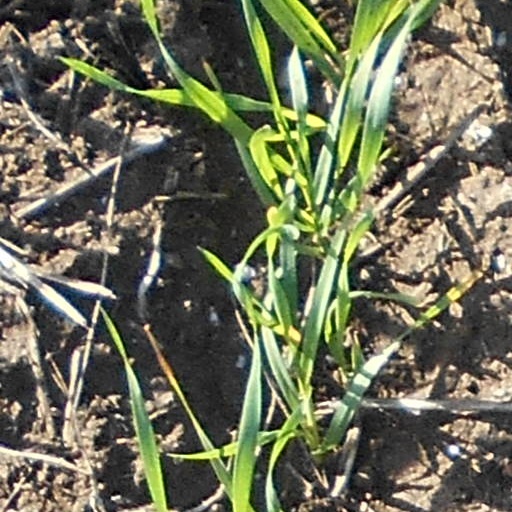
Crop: wheat